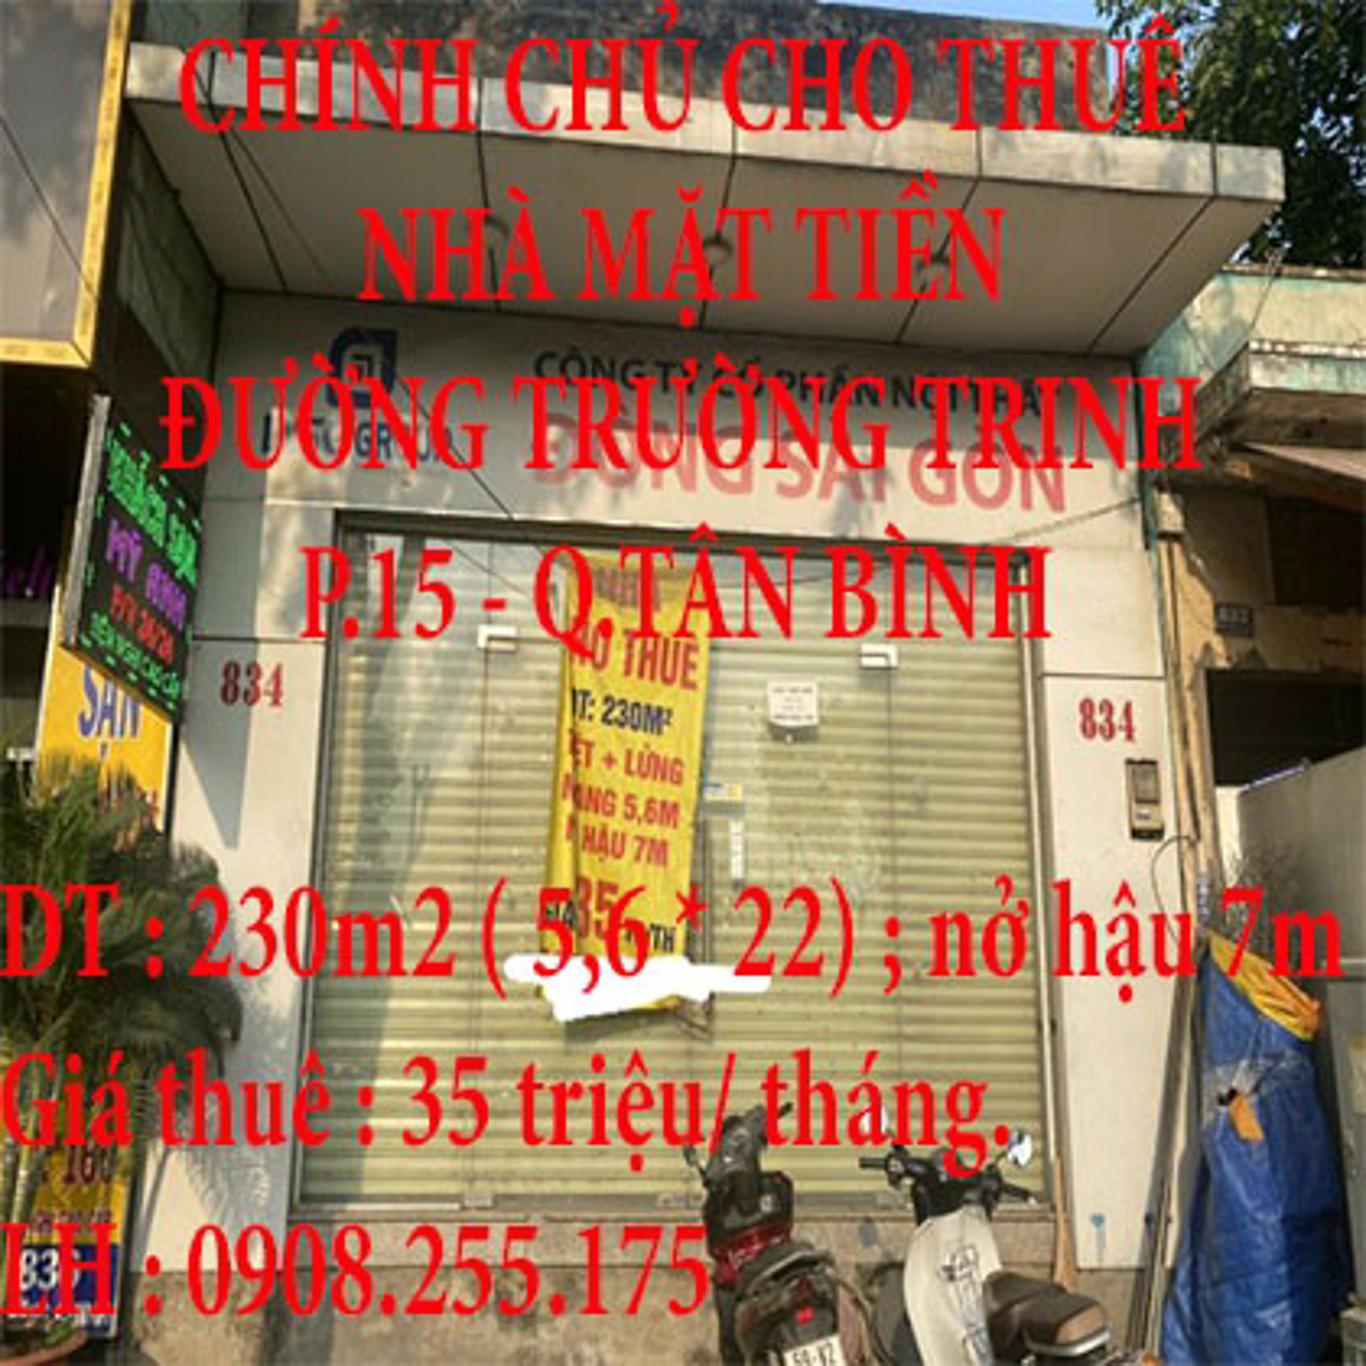
đây là khung cảnh nhìn từ phía trước của một ngôi nhà đang đóng cửa